Harshaville Covered Bridge

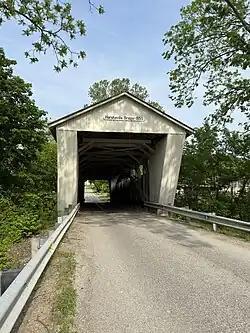

The Harshaville Covered Bridge is a historic covered bridge spanning the Cherry Fork Creek at Harshaville, Adams County, Ohio, United States. Built in 1855, it is a Burr truss bridge with a 110-foot span. It has sheet metal siding, a metal roof and stone abutments. It was listed on the National Register of Historic Places in 1976.